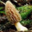
Label: mushroom